List of tallest buildings in Essen

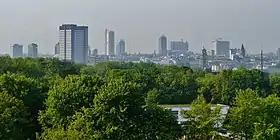
Skyline of Essen

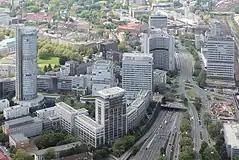
Skyline in Essen's southern district looking east: Westenergie tower on the left, Kruppstrasse 5 in the middle at the back, former Huyssenallee 2 in front, RellingHaus II + I in front, Postbank high-rise on the right, RUHR Tower behind it

This list of tallest buildings in Essen ranks high-rise buildings and important landmarks that reach a height of 40 meters (131 feet).